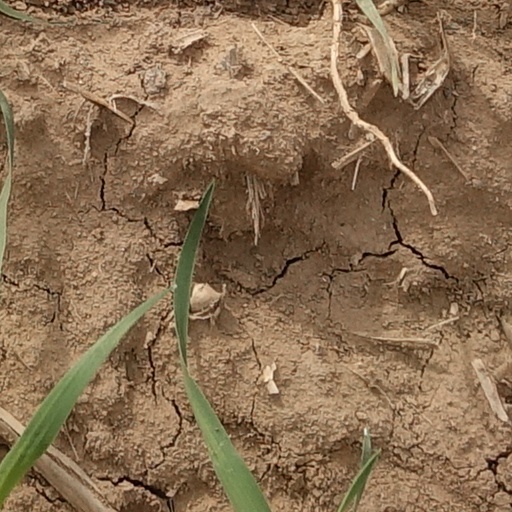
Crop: wheat